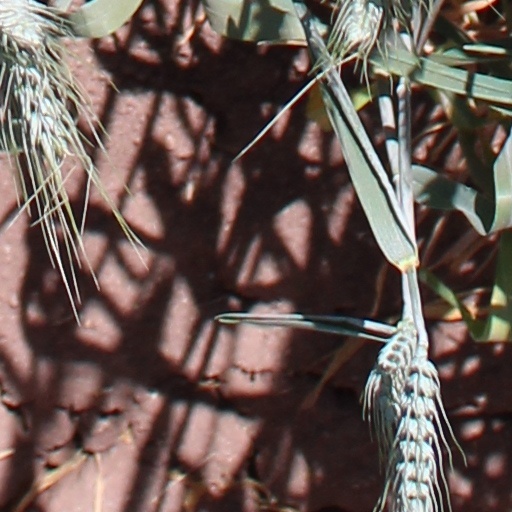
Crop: wheat